Walter Scott

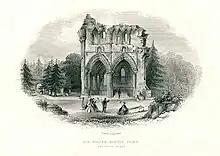
Walter Scott's Tomb at Dryburgh Abbey

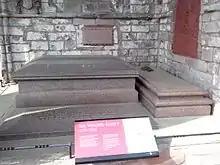
Sir Walter Scott's grave at Dryburgh Abbey – the largest tomb is that of Sir Walter and Lady Scott. The engraved slab covers the grave of their son, Lt Col Sir Walter Scott. On the right is their son-in-law and biographer, John Gibson Lockhart.

Scott was an almost exclusively historical novelist. Only one of his 27 novels – "Saint Ronan's Well" – has a wholly modern setting. The settings of the others range from 1794 in "The Antiquary" back to 1096 or 1097, the time of the First Crusade, in "Count Robert of Paris". Sixteen take place in Scotland. The first nine, from "Waverley" (1814) to "A Legend of Montrose" (1819), all have Scottish locations and 17th- or 18th-century settings. Scott was better versed in his material than anyone: he could draw on oral tradition and a wide range of written sources in his ever-expanding library (many of the books rare and some unique copies). In general it is these pre-1820 novels that have drawn the attention of modern critics – especially: "Waverley", with its presentation of the 1745 Jacobites drawn from the Highland clans as obsolete and fanatical idealists; "Old Mortality" (1816) with its treatment of the 1679 Covenanters as fanatical and often ridiculous (prompting John Galt to produce a contrasting picture in his novel "Ringan Gilhaize" in 1823); "The Heart of Mid-Lothian" (1818) with its low-born heroine Jeanie Deans making a perilous journey to Richmond in 1737 to secure a promised royal pardon for her sister, falsely accused of infanticide; and the tragic "The Bride of Lammermoor" (1819), with its stern account of a declined aristocratic family, with Edgar Ravenswood and his fiancée as victims of the wife of an upstart lawyer in a time of political power-struggle before the Act of Union in 1707.